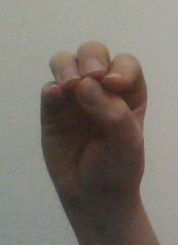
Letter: ha